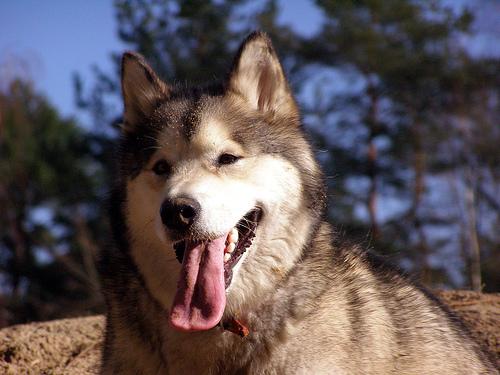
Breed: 1324-n000004-malamute